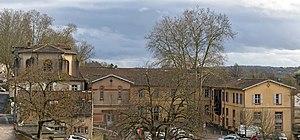
Le temple des Carmes est un édifice religieux protestant situé 2 Grand-rue Sapiac à Montauban, région Occitanie. La paroisse de Montauban et des Deux confluents est rattachée à l'Église protestante unie de France.